Fritz Haber Institute of the Max Planck Society

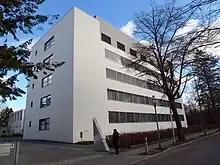
Berlin-Dahlem, Van't-Hoff-Straße, Fritz-Haber-Institut

The Fritz Haber Institute of the Max Planck Society (FHI) is a science research institute located at the heart of the academic district of Dahlem, in Berlin, Germany.